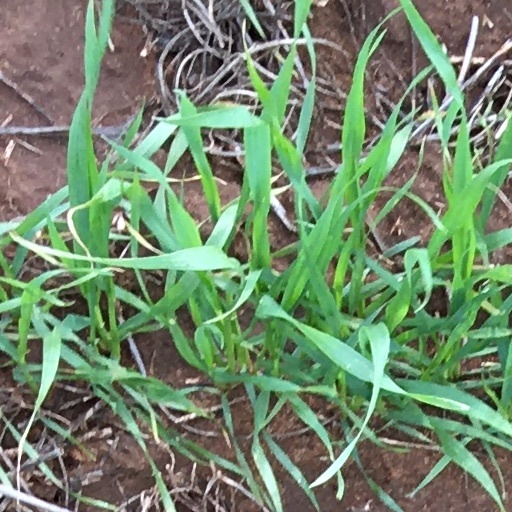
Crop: wheat